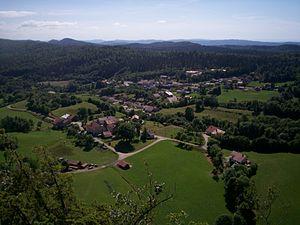
Vue sur le village de Les Crozets depuis le belvédère du mont Pelan (Jura, France).
Les Crozets est une commune française située dans le département du Jura, en région Bourgogne-Franche-Comté.